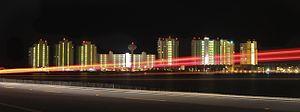
Navarre est une census-designated place située dans le comté de Santa Rosa, dans l’État de Floride, aux États-Unis. Sa population s’élevait à 32 036 habitants en 2010, estimée à 42 300 habitants en 2020.